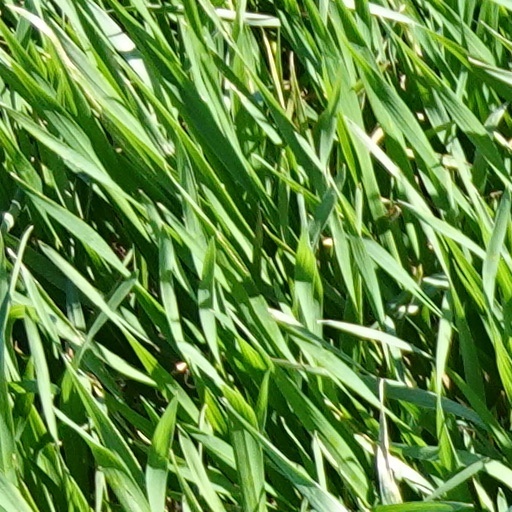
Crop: wheat